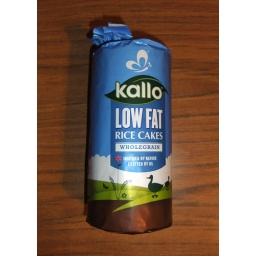
There are several designs in the range, each with lovely illustrations of animals and bird on them.